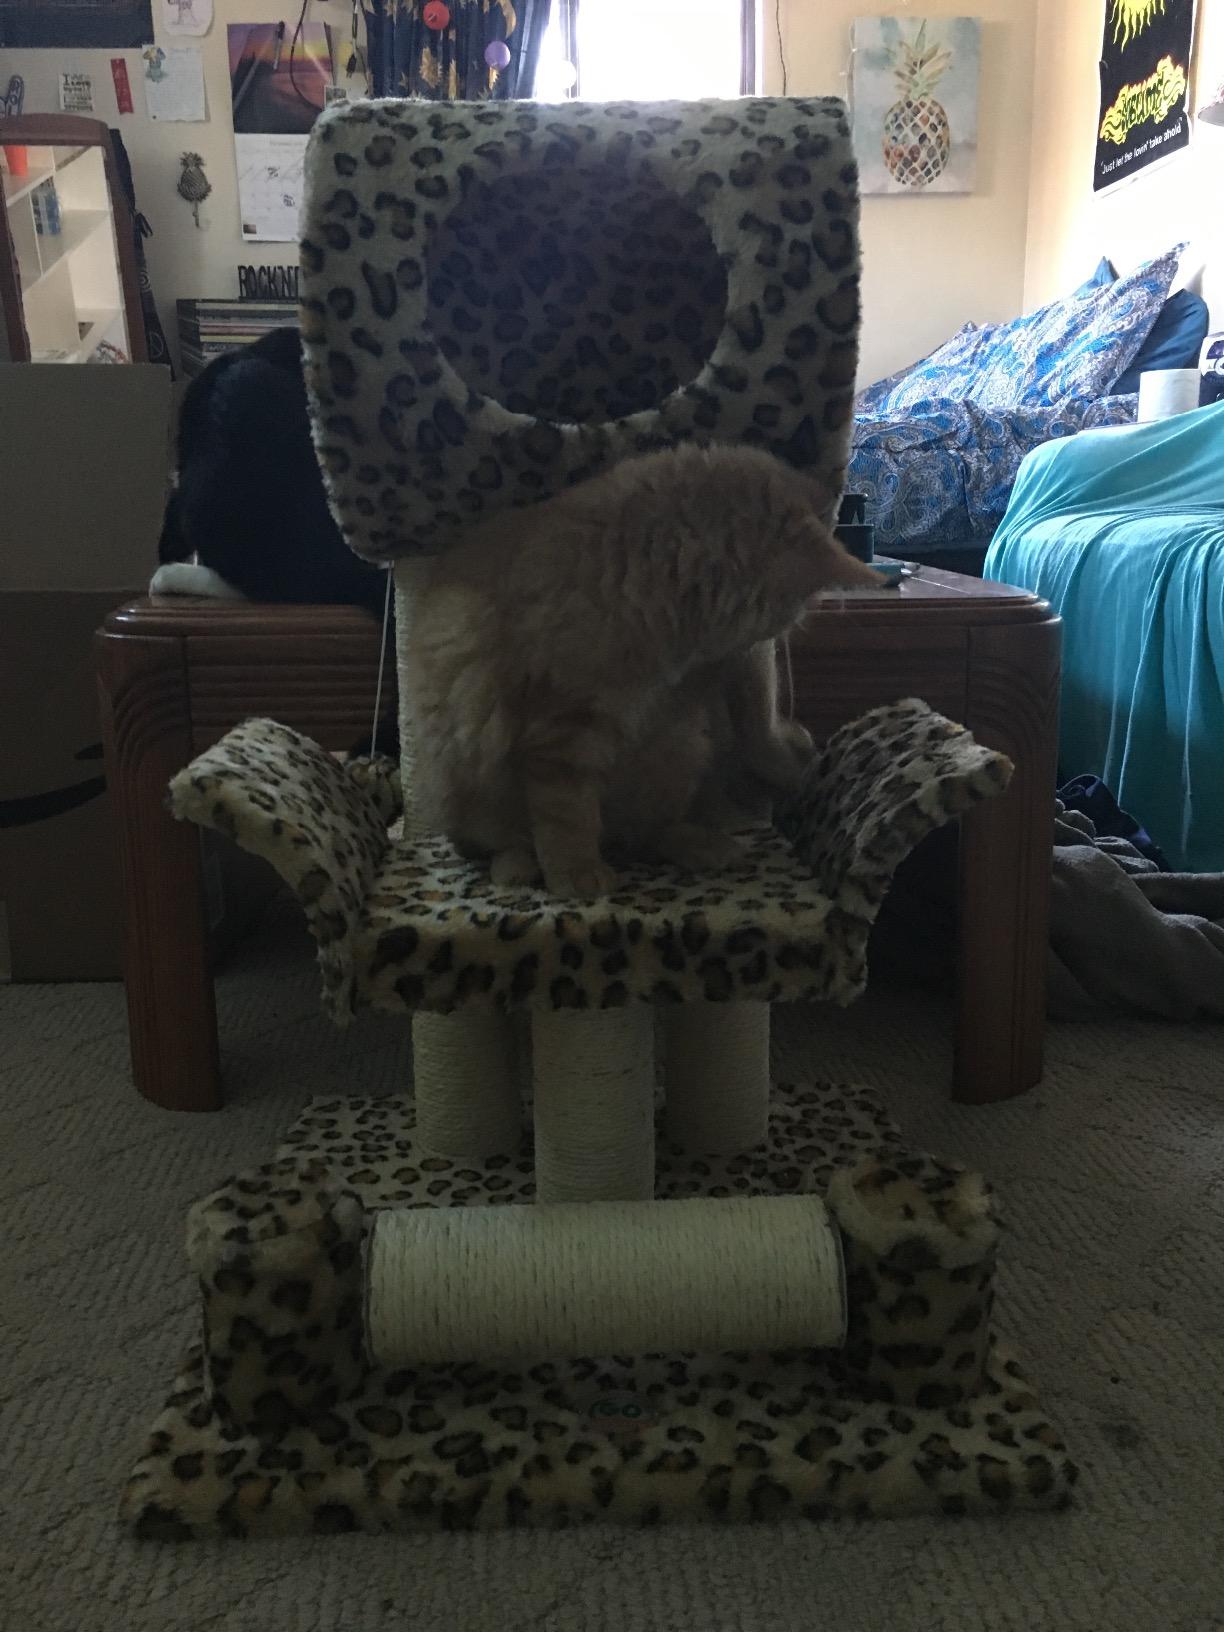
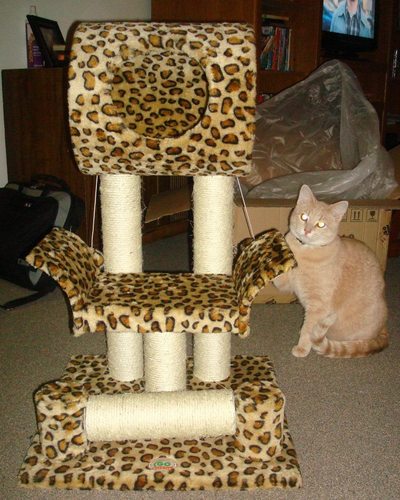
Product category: items_cat tree
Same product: yes